New York World

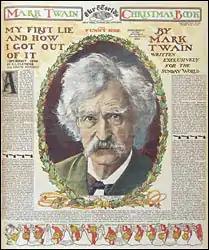
Special Christmas 1899 section featuring a story by Mark Twain

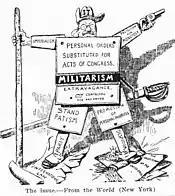
1904 political cartoon of President Theodore Roosevelt

Pulitzer hired Frank Irving Cobb on a trial basis as the editor of the "World" in 1904. Cobb, a fiercely independent Kansan, resisted Pulitzer's attempts to "run the office" from his home. The elder man felt invested in the paper and continually meddled with Cobb's work. They both supported Woodrow Wilson but disagreed in many other areas.